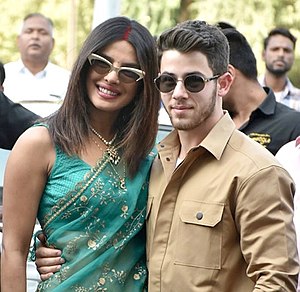
Priyanka Chopra / Privat
Chopra og Jonas i Jodhpur i 2018.
Priyanka Chopra er en indisk filmskuespiller og model. Hun vandt skønhedskonkurrenceerne Miss India World og Miss World 2000.